Coley branch line

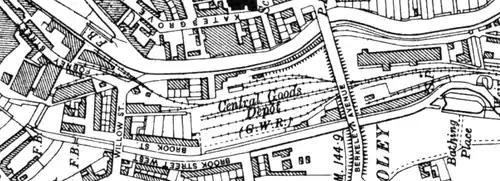
Reading Central Goods from 1913 Ordnance Survey six-inch to mile map (north to left)

At about from the junction, the line reached its first lineside industry, a jam factory belonging to the Co-operative Society that was served by sidings. At the same point today, the walking route along the trackbed finishes, and the trackbed disappears under the busy dual carriageway road that is the A33. After serving a sawmill, the line passed under Berkeley Avenue. The road is carried on a typical iron railway bridge that still exists, but today carries Berkeley Avenue over the A33. Just before the bridge, the line started to spread out into a number of sidings, which after the bridge became Reading Central Goods depot